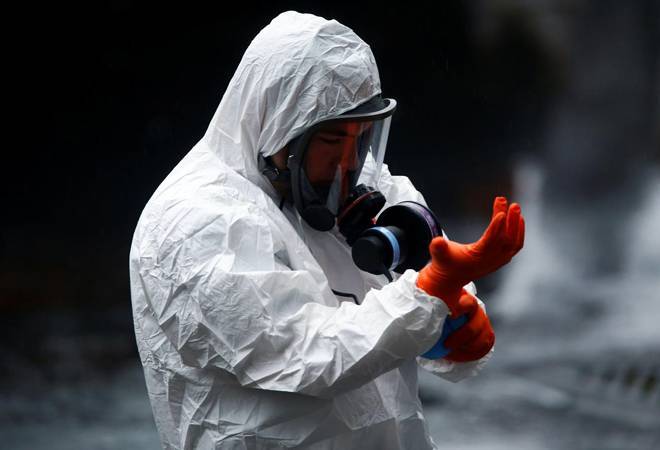
Objects detected:
Gloves
Gloves
Face_Shield
Coverall